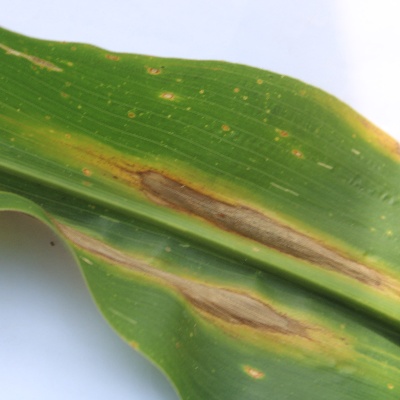
Crop: Maize
Condition: leaf blight